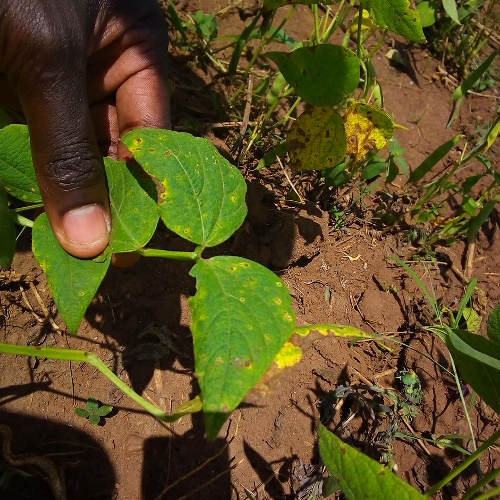
Leaf condition: bean_rust